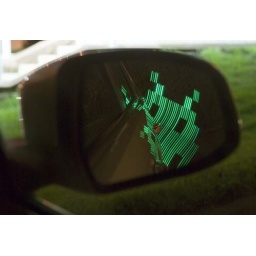
Reflection in car door mirror. Done for light painting competition and themes. Its a mirror theme....